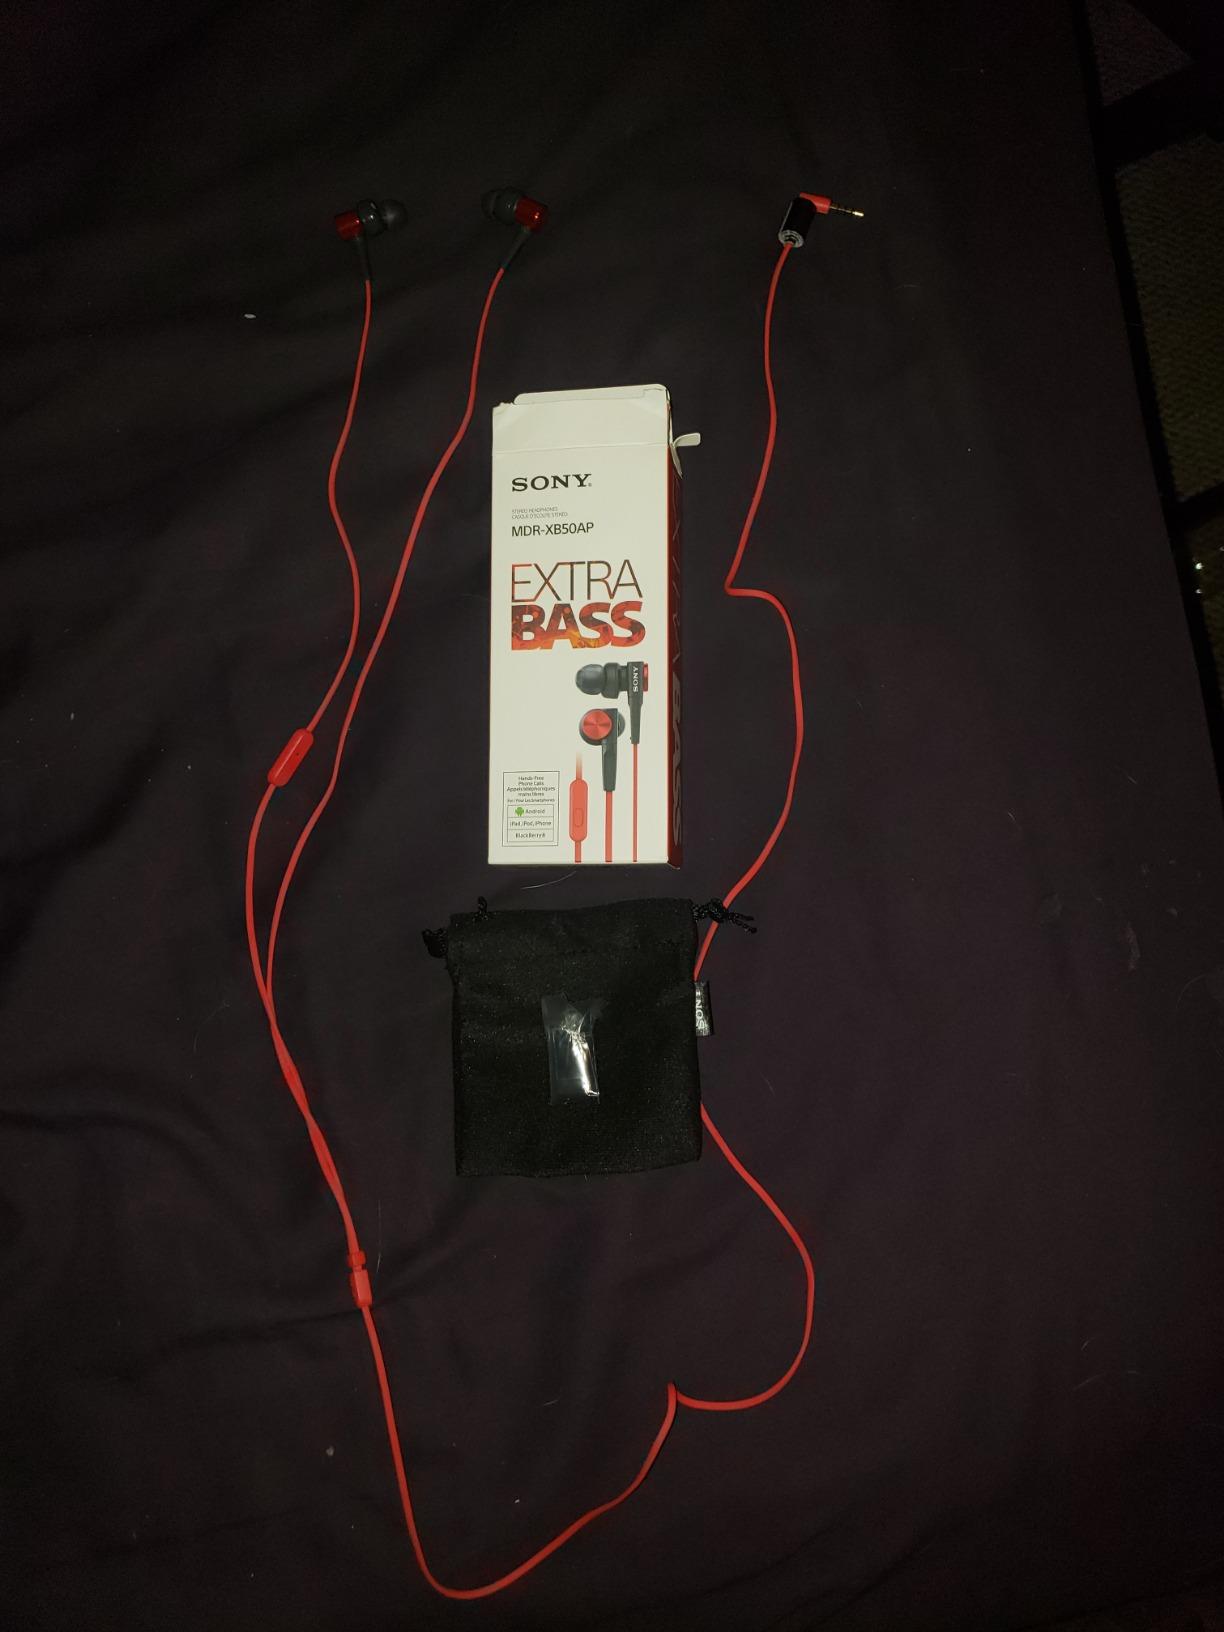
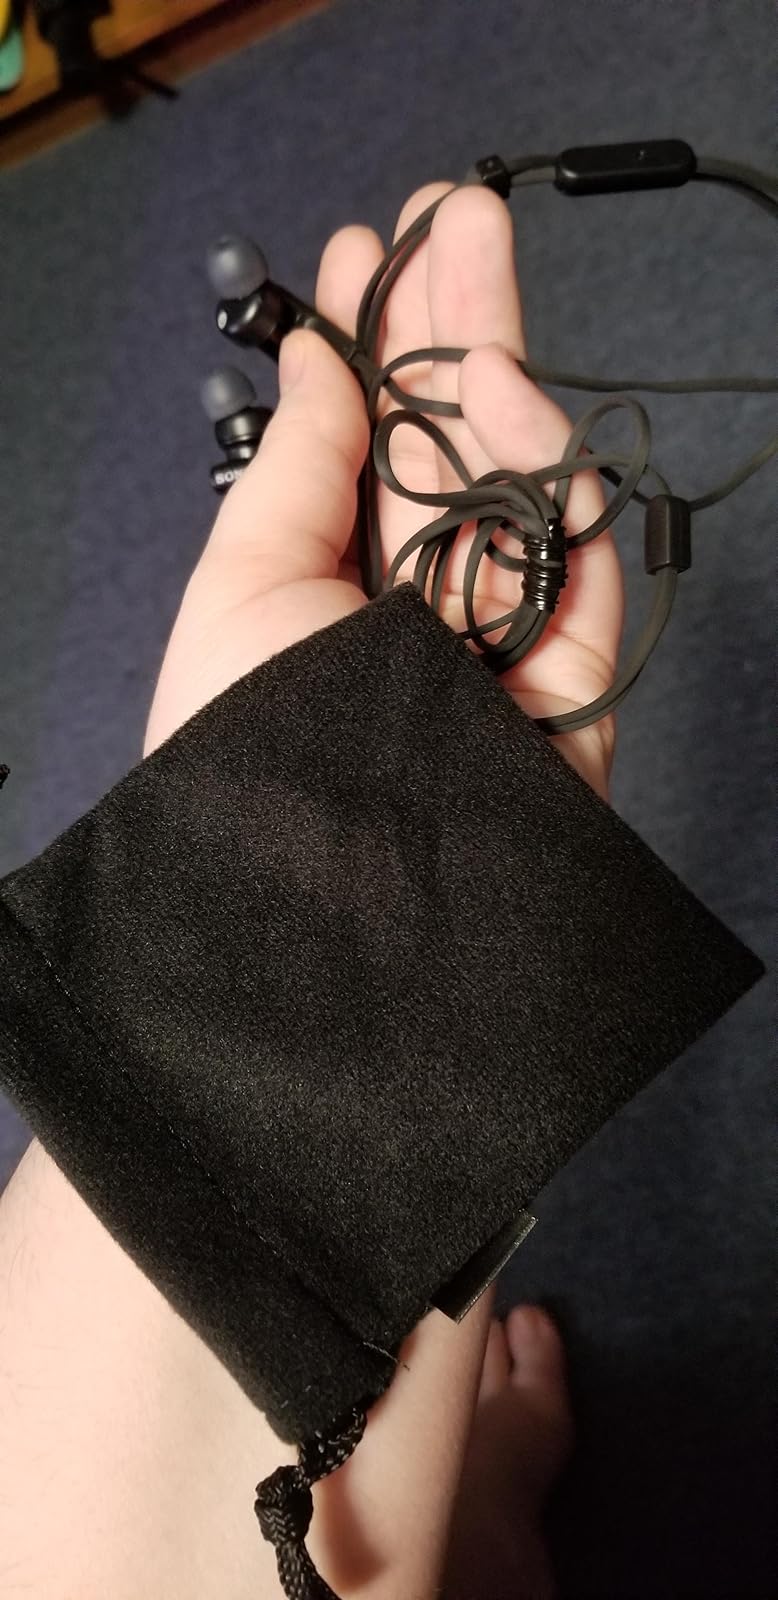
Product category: headphones
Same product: no